Antoni Caba

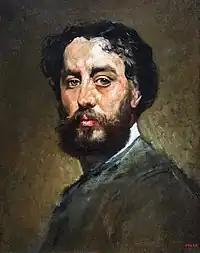
Self-portrait (c.1875–1880)

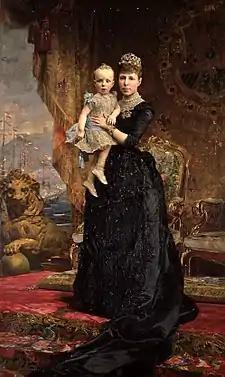
"Queen Maria Cristina holding her son, King Alfonso XIII" (1890)

Antoni Caba i Casamitjana (1838 – 25 January 1907) was a Spanish painter who worked in the Realistic style and is best known for his portraits.